Sakina Aliyeva

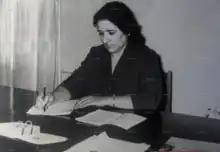

Sakina Aliyeva (15 April 1925 – 6 October 2010) was an Azerbaijani-Soviet politician. From 1951, she served in various capacities in the Nakhchivan Regional Committee of the Communist Party. In 1963, she was elected Chair of the Presidium of the Supreme Soviet of the Nakhchivan Autonomous Soviet Socialist Republic and served in that capacity until 1990. In January of that year, with the dissolution of the Soviet Union Aliyeva presented the declaration for Nakhchivan to secede from the USSR in protest of the Soviet actions during "Black January". During her career, she was awarded the Order of the October Revolution, the Order of the Red Banner of Labor, and an Honorary Decree of Merit from the Presidium of the Supreme Soviet of the Nakhchivan Autonomous Soviet Socialist Republic.